Proterosuchidae

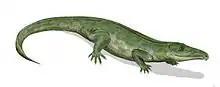
"Proterosuchus fergusi" from the Early Triassic of South Africa

They were slender, medium-sized (about long, largest specimens reached ), long-snouted and superficially crocodile-like animals, although they lacked the armoured scutes of true crocodiles, and their skeletal features are much more primitive. The limbs are short and indicate a sprawling posture, like contemporary lizards but unlike most later archosaurs.